Jerry Lewis

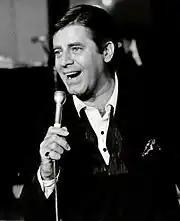
Publicity photo of Lewis for "The Jerry Lewis Show"

Lewis ended his association with Hal Wallis, their last joint venture being "Visit to a Small Planet" (1960). His next film was "Cinderfella" (1960), directed by Frank Tashlin; it was supposed to be Lewis's summer release, but Paramount withheld it in preparation for a Christmas 1960 release. Paramount, needing a quickie movie for its summer 1960 schedule, insisted that Lewis must produce one.